Sergej Sekulović

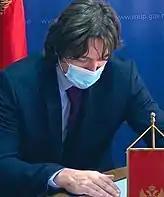
Sekulović in 2021

Sergej Sekulović (Montenegrin Cyrillic: Сергеј Секуловић; born 1978 in Titograd) is a Montenegrin lawyer and independent politician, who served as the Minister of Internal Affairs in the Government of Montenegro and the cabinet of Zdravko Krivokapić from 4 December 2020 to 28 April 2022, he replaced Mevludin Nuhodžić of the Democratic Party of Socialists.